Question: Please indicate a possible affordance area of brush_with_toothbrush that can be used for brushing
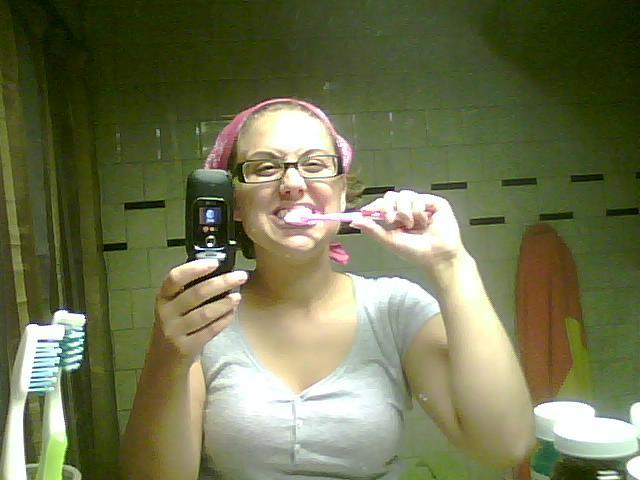
Answer: [274.861, 206.779, 433.724, 225.188]